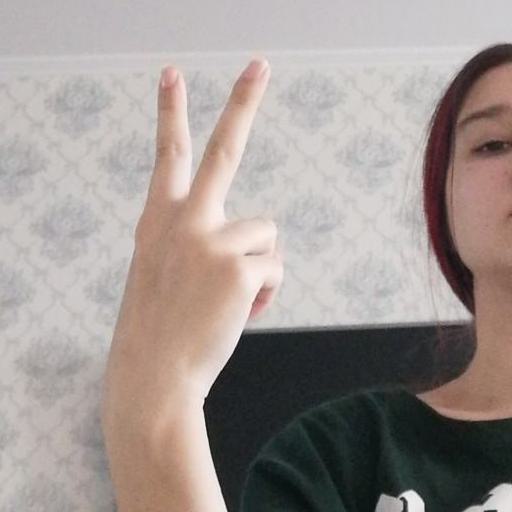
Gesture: peace_inverted